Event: Nepal Earthquake
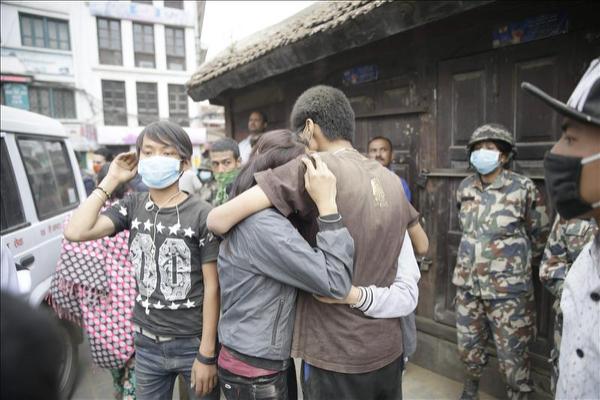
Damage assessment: damage